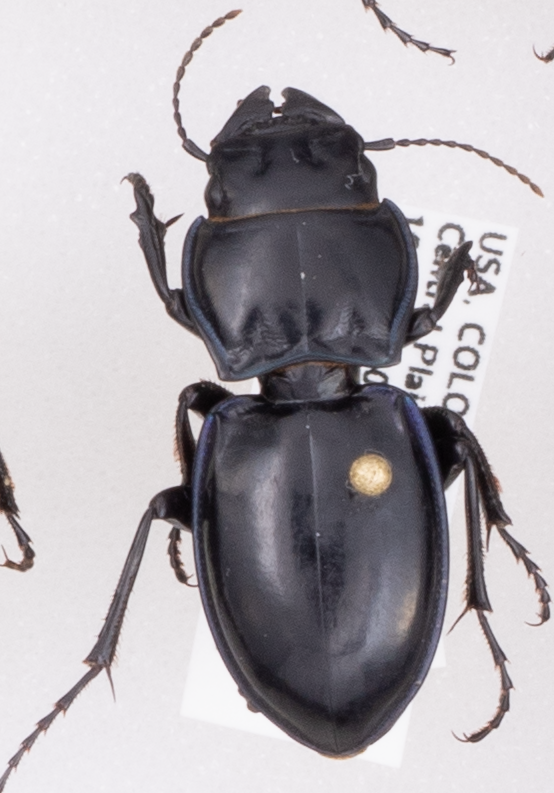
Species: Pasimachus elongatus
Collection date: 2020-09-02
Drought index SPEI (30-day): -1.77
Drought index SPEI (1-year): -0.9
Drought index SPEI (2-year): -0.2